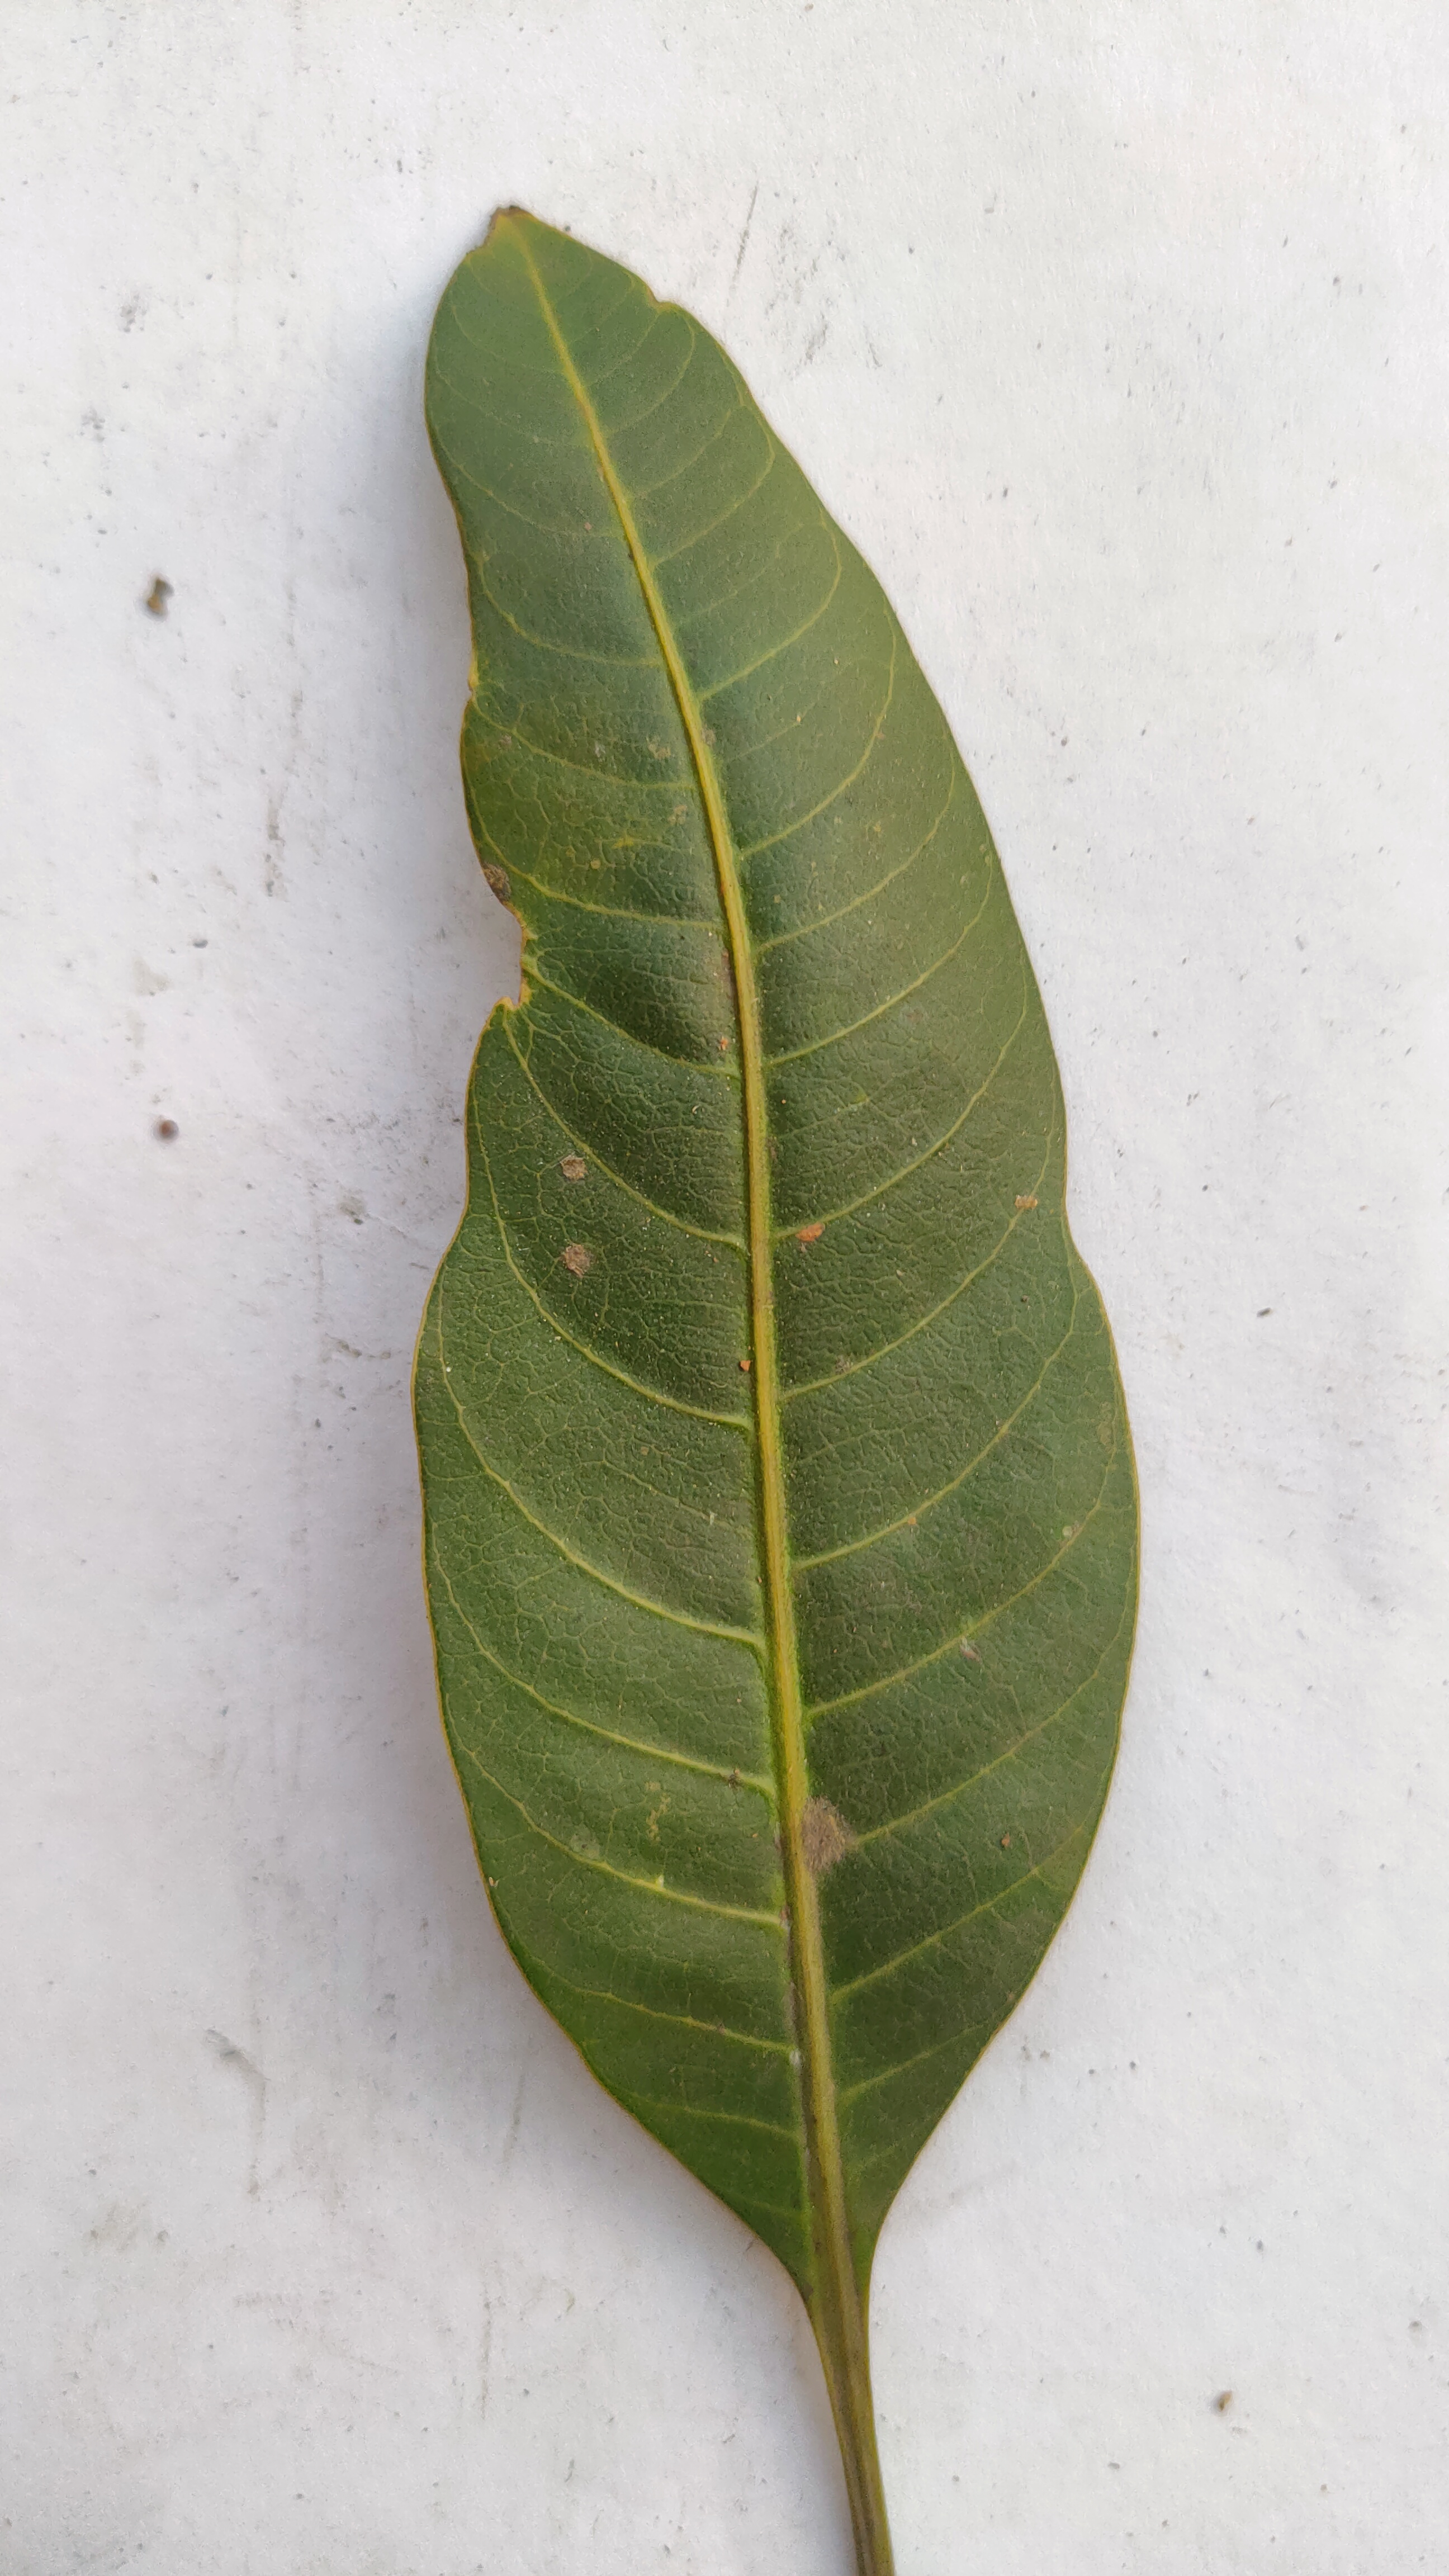
Leaf variety: Mango